Conny Van Dyke

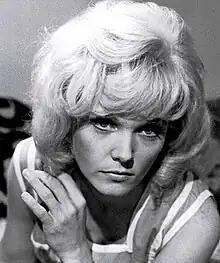
Van Dyke in "Police Woman"

Conny Van Dyke (September 28, 1945 – November 11, 2023), sometimes credited as Connie Van Dyke, was an American singer and actress.